Soldier, Ask Not

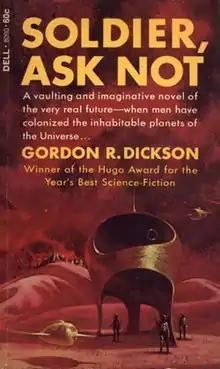
Cover of the first edition

Soldier, Ask Not is a science fiction novel by American writer Gordon R. Dickson, published in 1967 by Dell Publishing company. It is also the title of a novella which appeared in the October, 1964 issue of "Galaxy Science Fiction" magazine. The shorter work constitutes about one third of the novel.